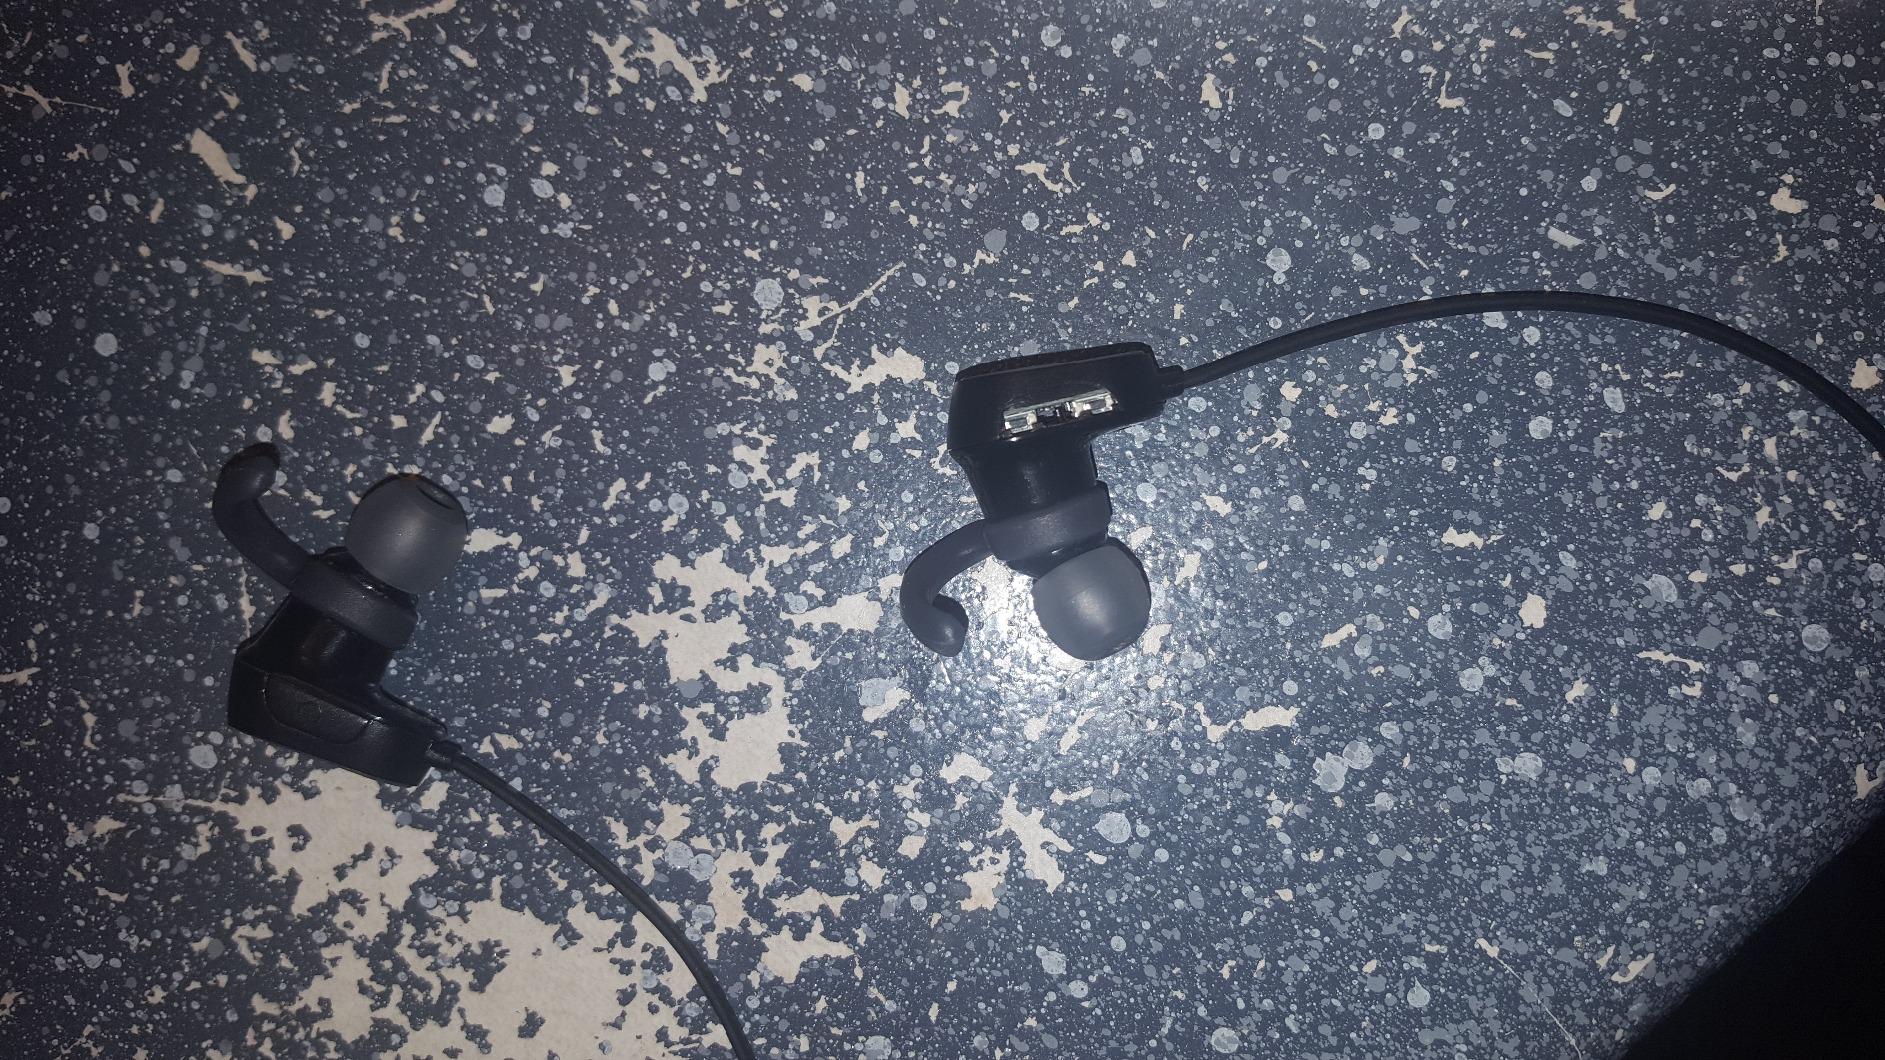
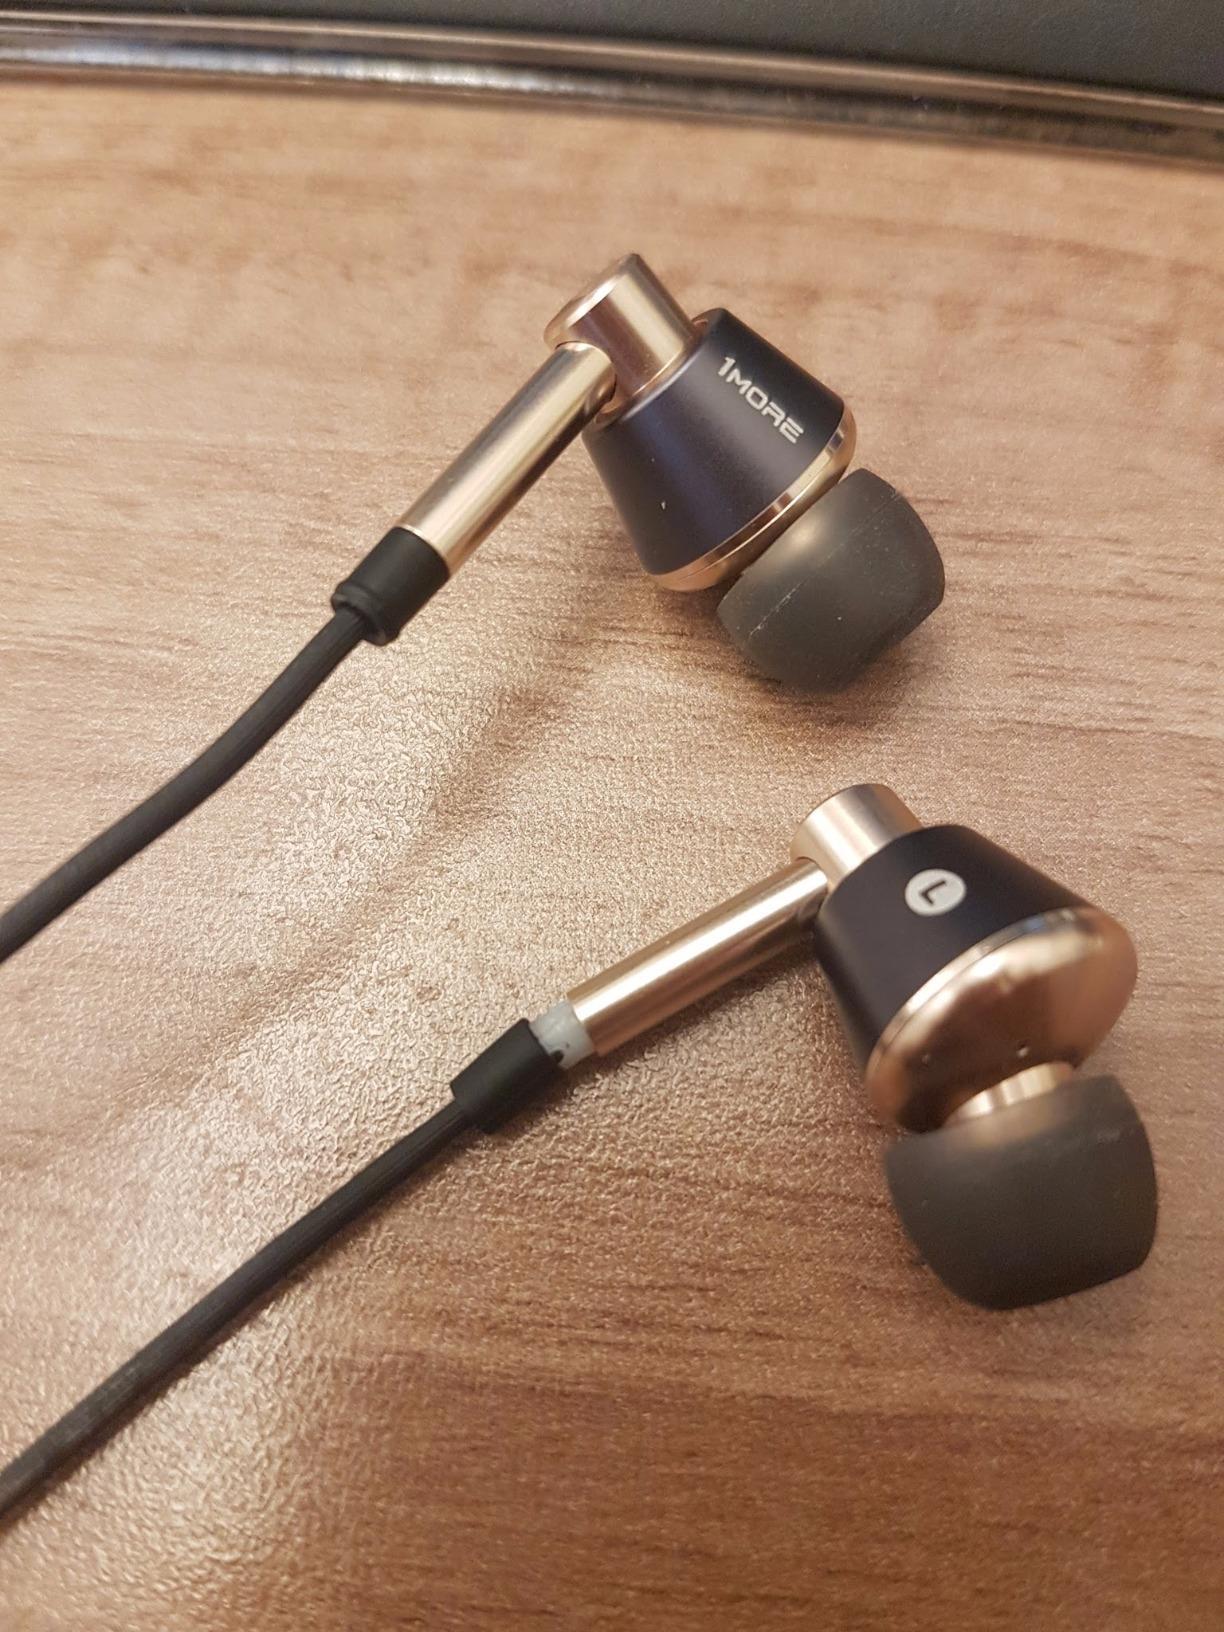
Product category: headphones
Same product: no